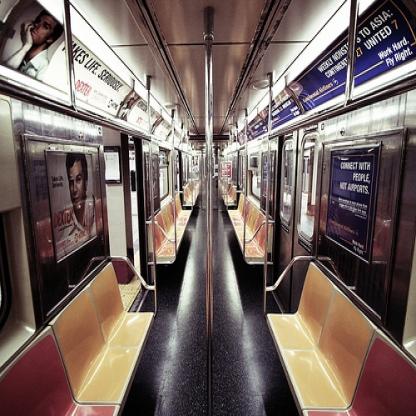
Scene: Indoor